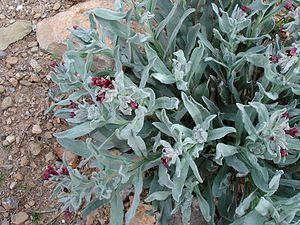
Pardoglossum cheirifolium subsp. cheirifolium(cynoglosse à feuilles de giroflée) Photo prise à Salses-le-Château
La cynoglosse à feuilles de giroflée est une plante méditerranéenne spectaculaire par son abondant feuillage argenté et par ses petites fleurs pourpre foncé, comparables de loin à des gouttes de sang. Longtemps classée dans le genre Cynoglossum, elle appartient depuis 1973 au genre Pardoglossum, dont elle est la seule représentante en Europe. Comme la cynoglosse officinale ou la bourrache officinale, elle fait partie de la famille des Boraginacées, plantes herbacées généralement très velues, à inflorescence en cymes unipares scorpioïdes.
Le genre Pardoglossum regroupe 5 espèces de plantes herbacées de la famille des Boraginacées originaires de l'ouest du bassin méditerranéen. Une seule espèce est présente en Europe, la cynoglosse à feuilles de giroflée.